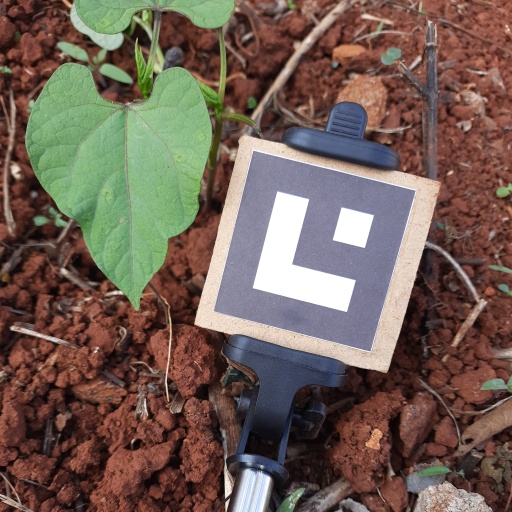
Observations: wavy surface, no eating holes, under cloudy sky